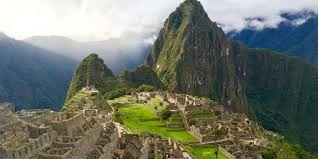
Landmark: Machu Picchu